Amar Fatah

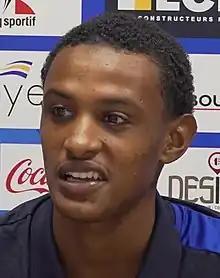
Fatah in 2022.

Amar Abdirahman Ahmed Fatah (born 19 February 2004) is a Swedish professional footballer who plays as a winger for Scottish Premiership club Dundee United, on loan from the French club Troyes.